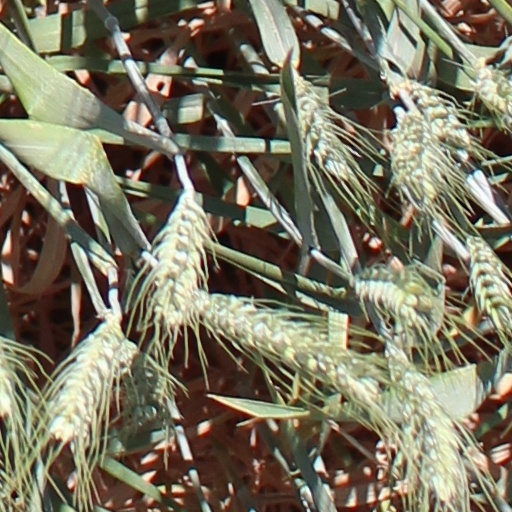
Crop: wheat